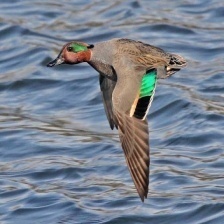
Species: TEAL DUCK
Scientific name: ANAS CRECCA
ImageNet parent category: drake